Giltbrook Viaduct

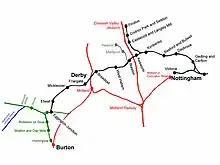
Location of Awsworth Junction

This viaduct was built of red bricks used to create 43 arched spans with a total length of and a height of . The viaduct was S-shaped and built in four sections. The first section consisted of a single long skew span arch crossing Awsworth Lane followed by 13 arches each spanning . The second section consisted of one skew span arch over the Midland Railway's Bulwell to Bennerley branch line followed by 15 arches each spanning . The third section started with a long skew span arch, skewed in the opposite direction, crossing the Midland Railway's line to Digby Colliery which was immediately to the East of the viaduct followed by 3 arched spans of . The fourth section started with a long segmental arch which crossed the Greasley arm of the Nottingham Canal followed by 8 arched spans long. Each section was separated by stop piers. To the South West of the viaduct next to the Nottingham Canal arm was a Nottingham Gas Light and Coke Company chemical works of which Thomas Hawksley was once the managing engineer.